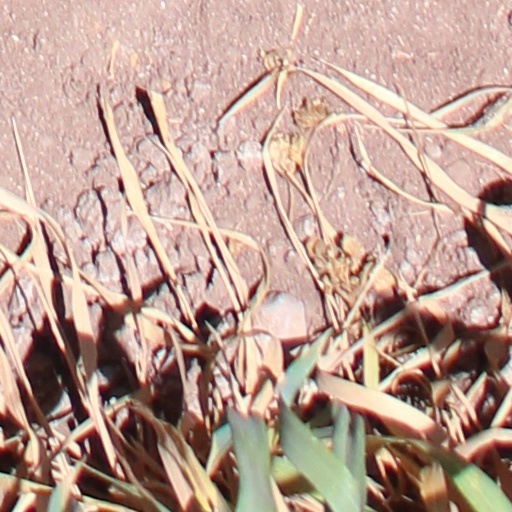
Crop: wheat